Hurricane Charley

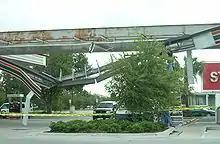
Damage caused to a gas station by Hurricane Charley in Kissimmee.

Hardee County saw property damage estimated at $750 million, along with six injuries, but no deaths were reported. Charley caused blackouts in the entire county, as well as damage to 3,600 homes and the destruction of 1,400. A radio tower near Sebring was toppled, along with numerous trees and power poles along the north and east side of Highlands County. Additionally, there were several reports of severely damaged homes in Polk County near Babson Park and Avon Park. In Lake Wales, Florida, a sand mine lake encroached into State Road 60 due to wave action and swallowed a car. Additionally, Lake Wales saw 23,000 buildings damaged, as well as the destruction of 739 structures. Seven deaths were reported in the county, one of them determined to be direct.